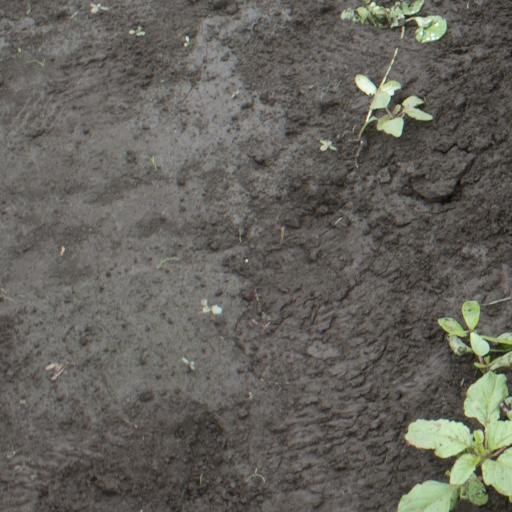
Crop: soybean